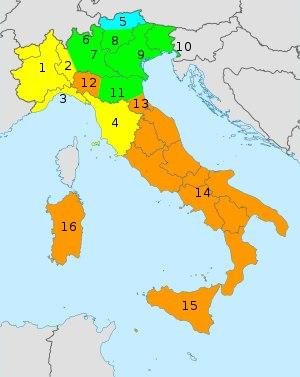
Les cartes à jouer apparaissent en Italie dans la deuxième moitié du XIVᵉ siècle ; leur présence est attestée à Florence dès 1377. Les cartes à jouer d'Italie possèdent de nombreuses variations régionales, tant dans les enseignes et l'aspect graphique des cartes que dans leur nombre. Globalement, les styles se répartissent en quatre grandes catégories :